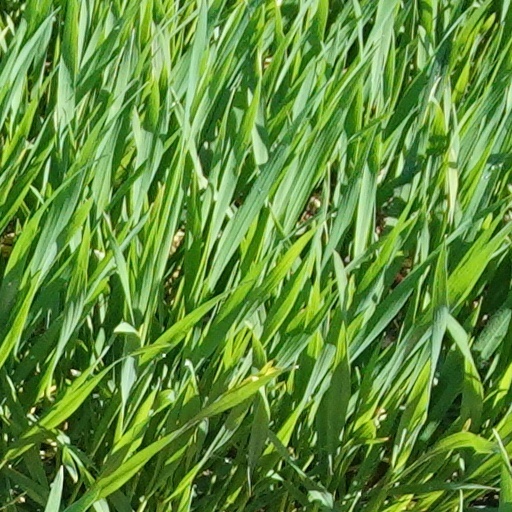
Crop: wheat